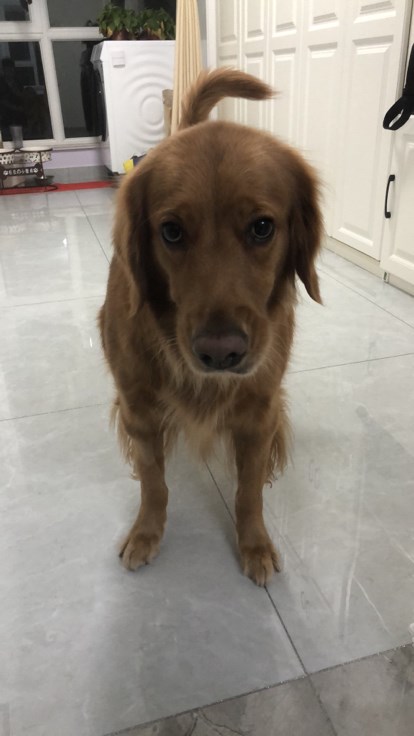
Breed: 5355-n000126-golden_retriever